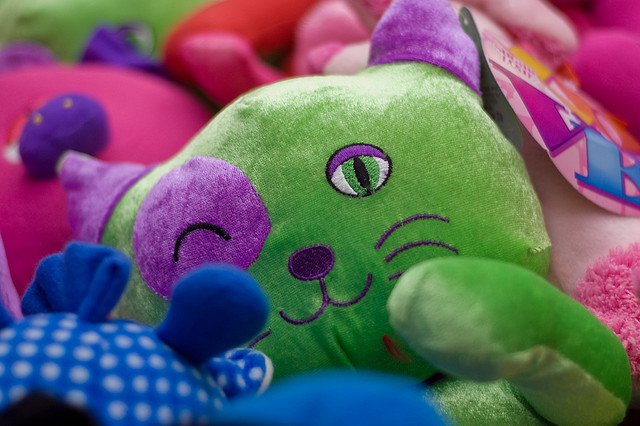
user: Given an image and a question. Answer the question in a short answer. Question: If this stuffed animal was experiencing an emotion what would it be? Short Answer:
assistant: happiness